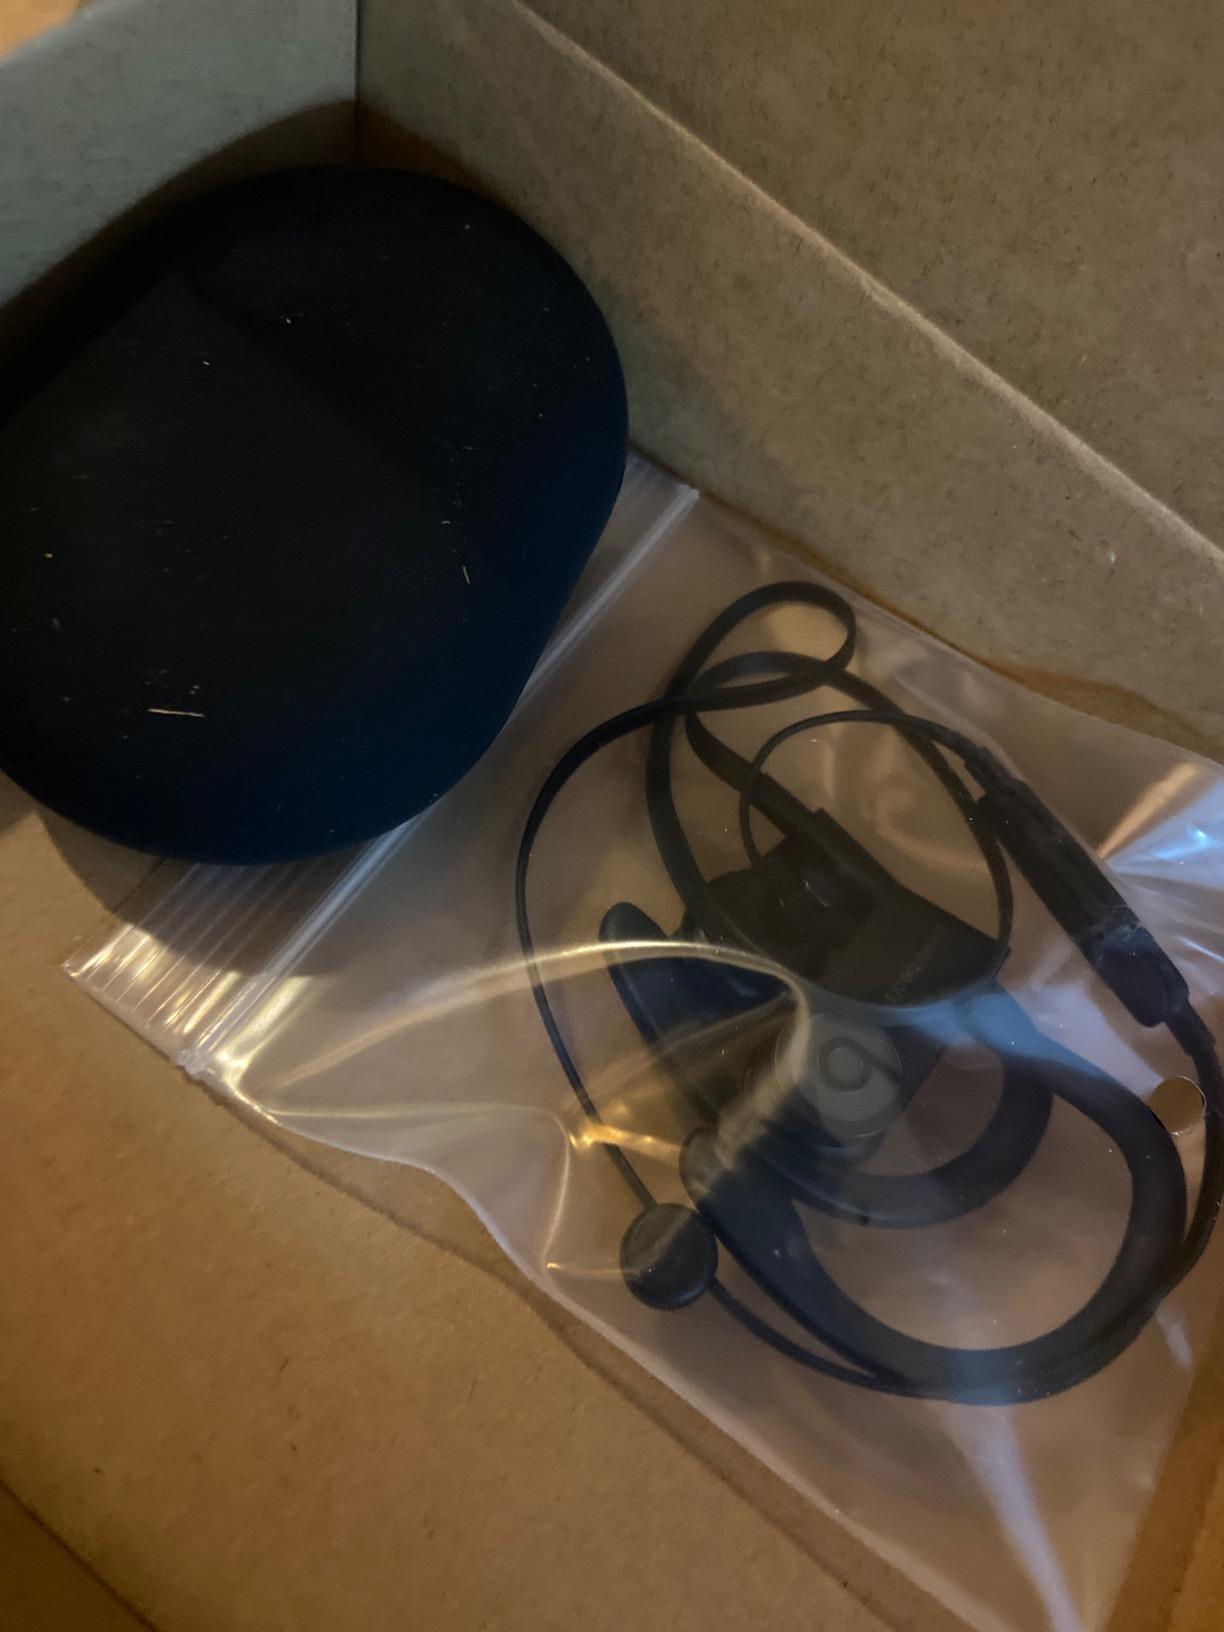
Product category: headphones
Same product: yes